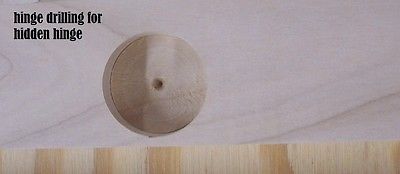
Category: cabinet